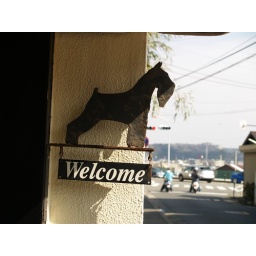
there is a cute dog like this in the house.